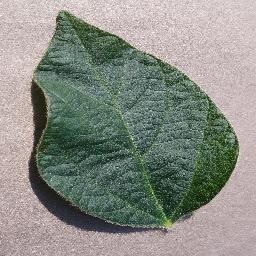
Label: Soybean___healthy